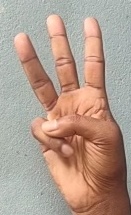
ASL sign: W